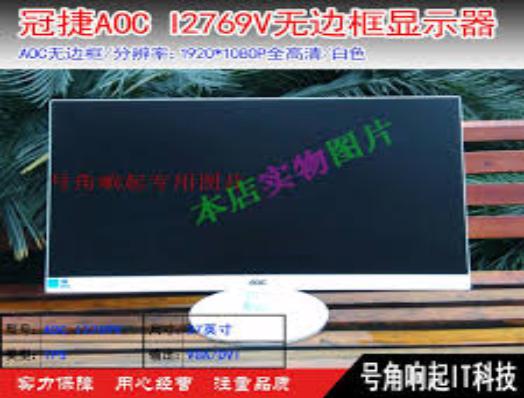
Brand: Admiral Oversea Corporation
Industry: Electronic